Divadandi

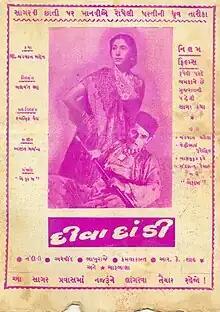
Poster

Divadandi is 1950 Indian Gujarati social drama film directed by Balwant Bhatt.